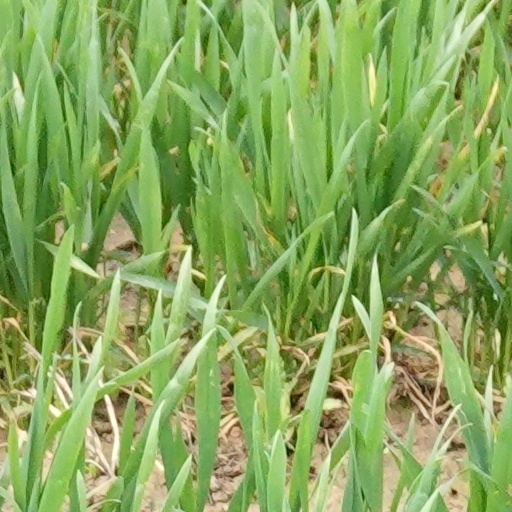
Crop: wheat